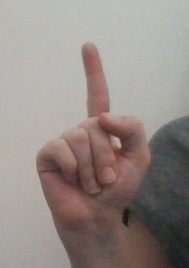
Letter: bb